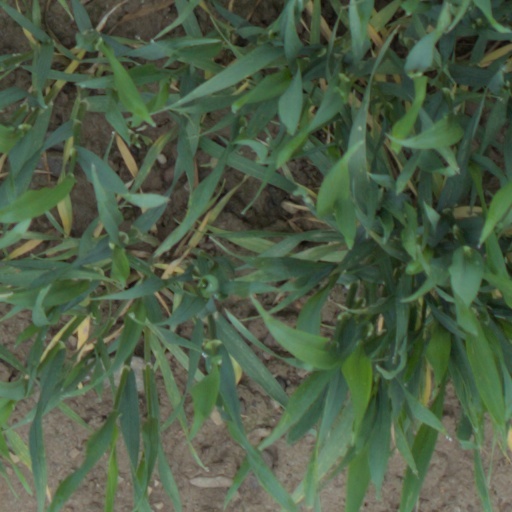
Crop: wheat